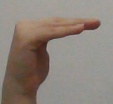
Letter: haa